Construction Battalion Maintenance Unit 302

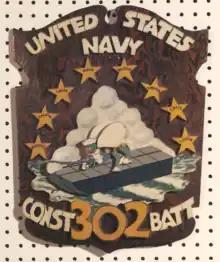
302 CB WWII unit insignia. (Seabee Museum)

On 16 August 1967, CBMU-302's Advance Party of fifty men were deployed to Cam Ranh Bay, Republic of Vietnam (RVN).